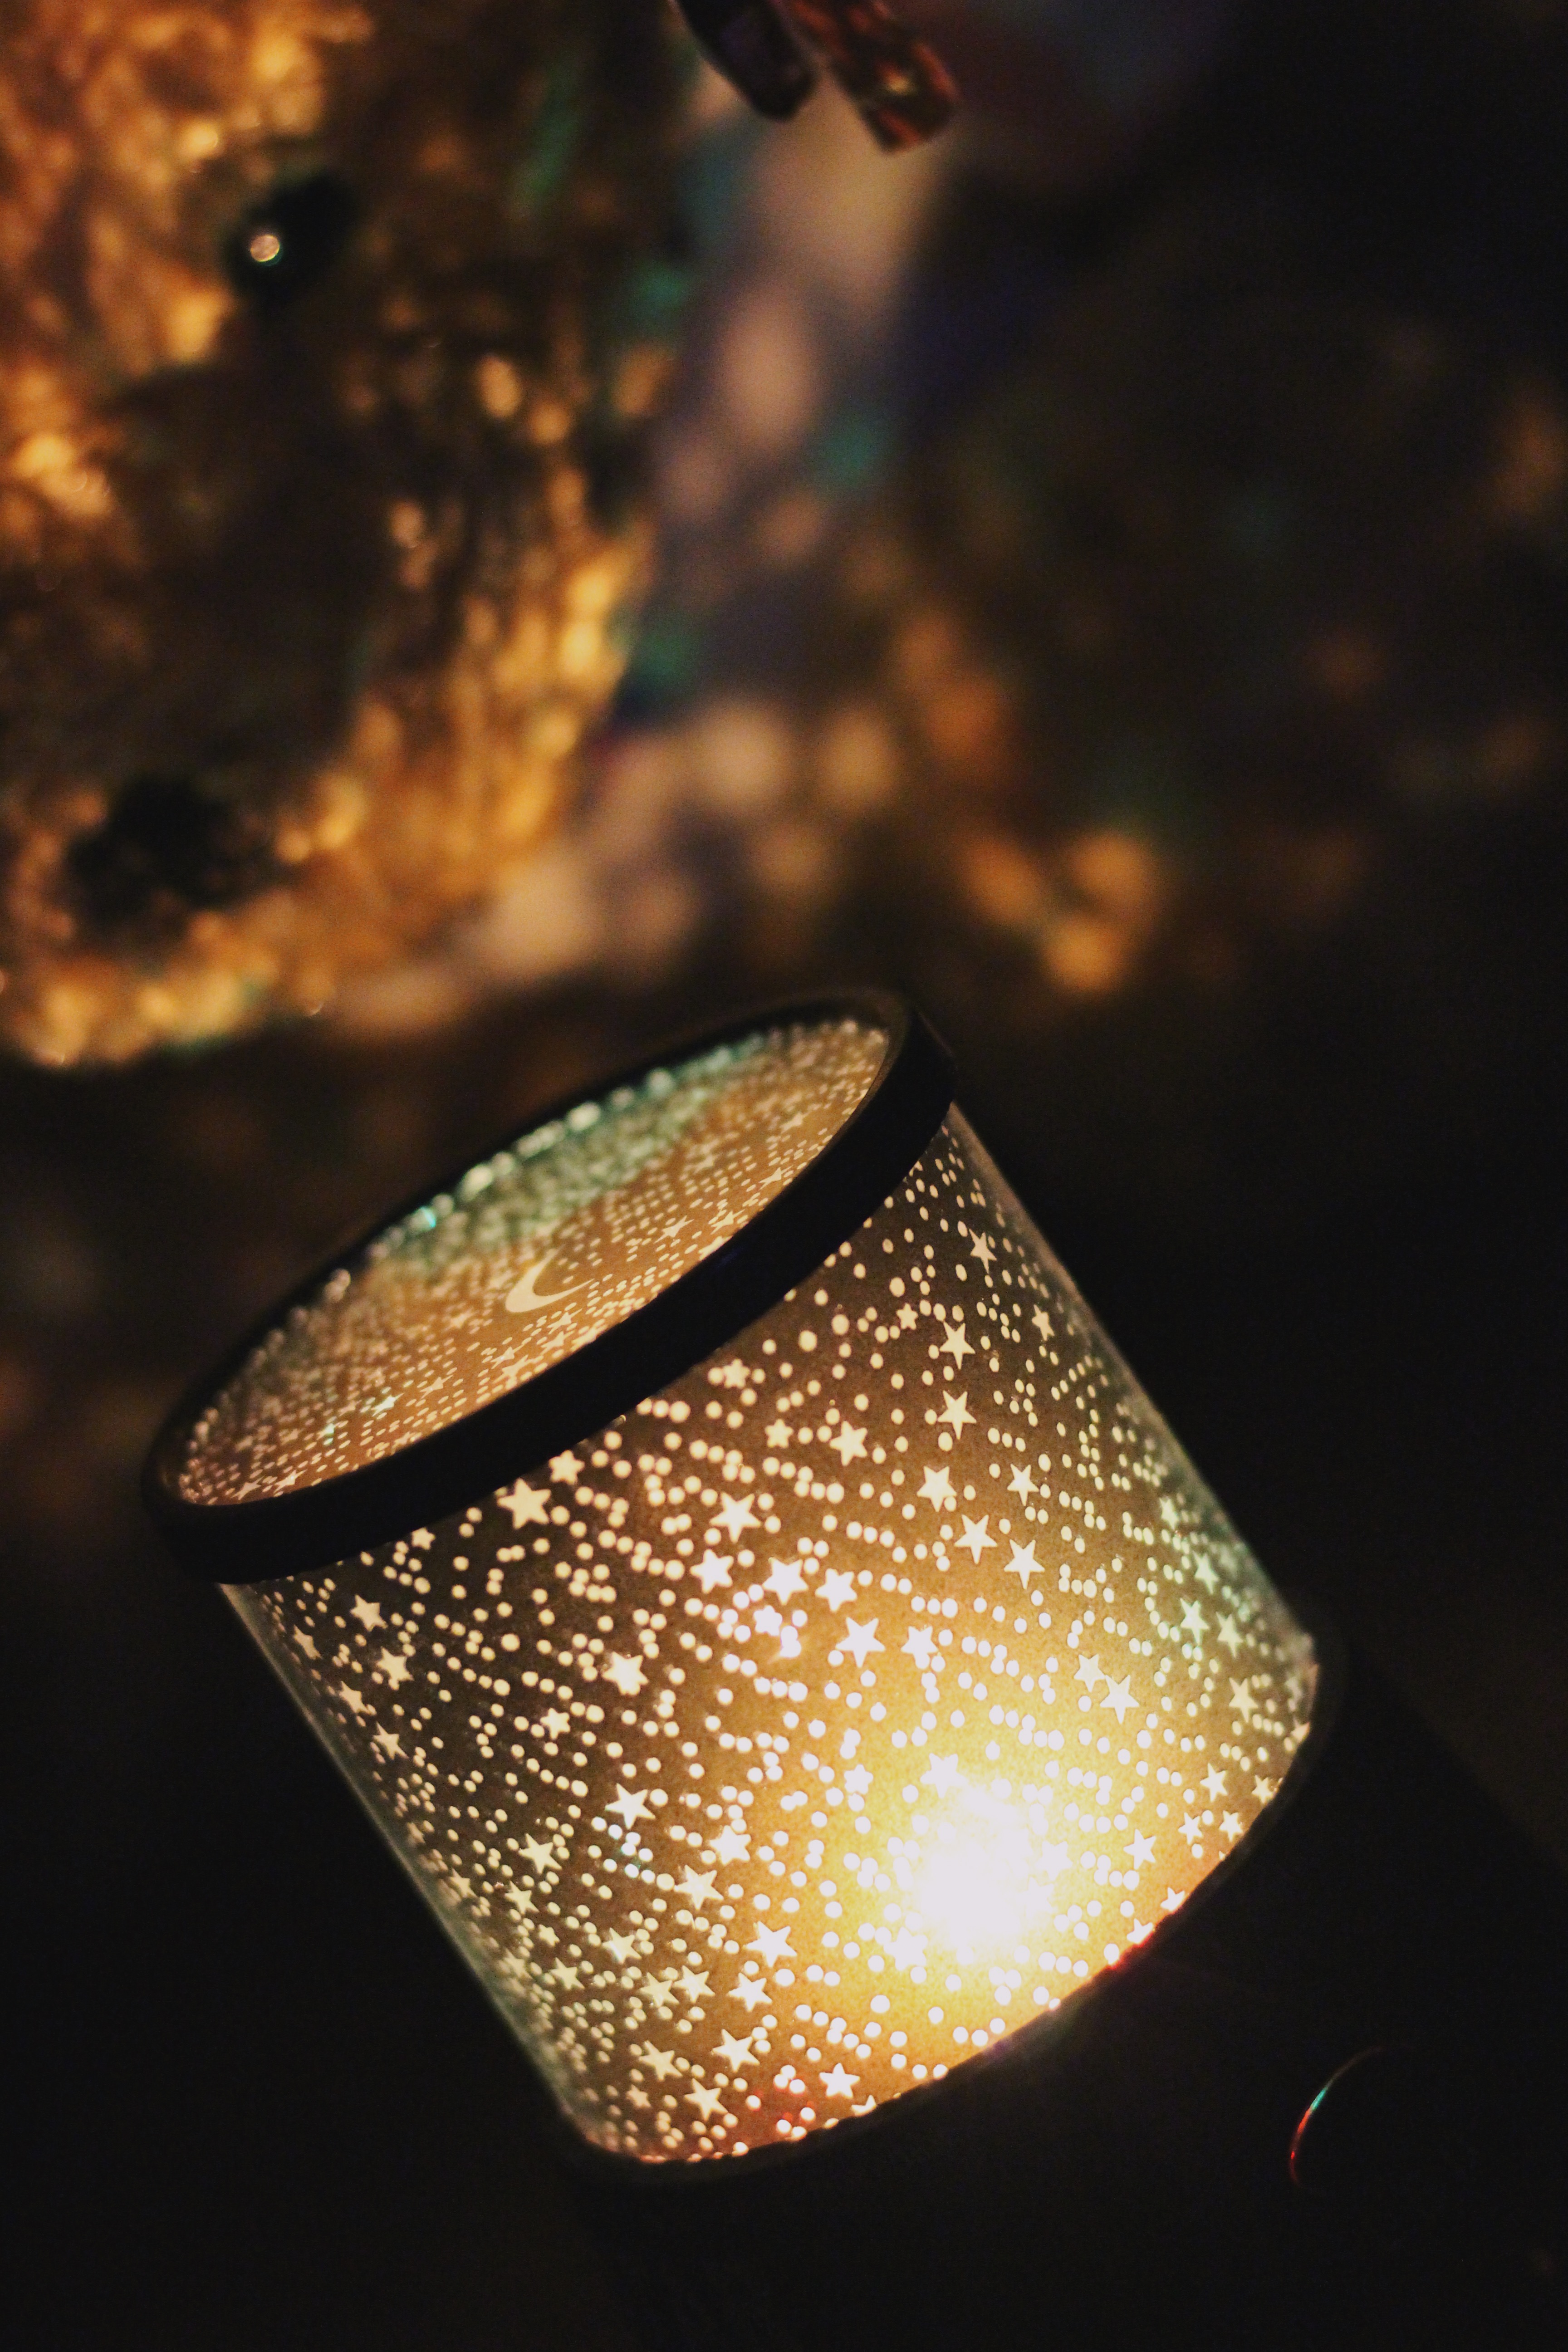
light, dark, macro, lamp, yellow, lighting, illuminated, jewellery, light fixture, shape, macro photography, fashion accessory